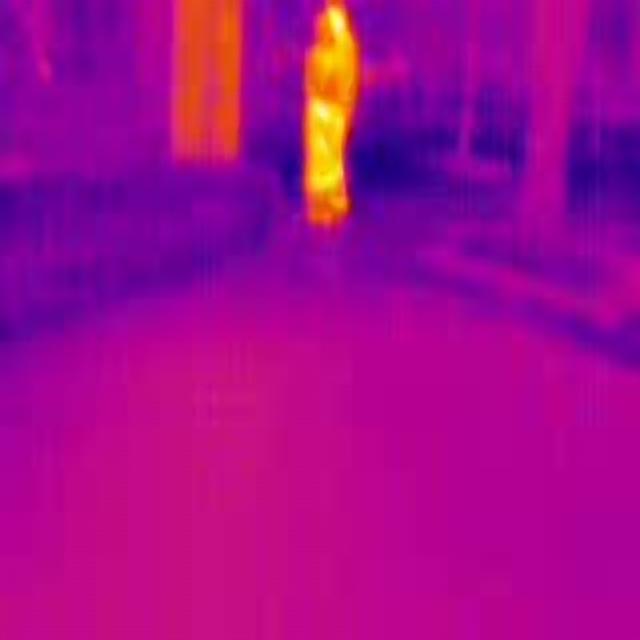
Detected objects:
label: person
label: person